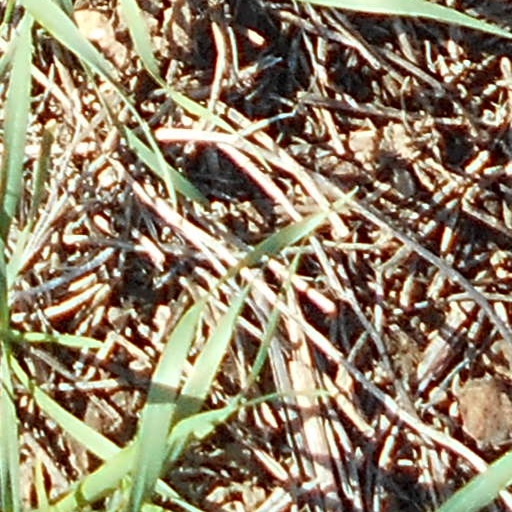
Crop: wheat